Barış Akarsu

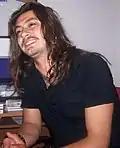
Barış Akarsu in Istanbul, 2005

Barış Akarsu (June 29, 1979 – July 4, 2007) was a Turkish Anatolian rock singer and actor who rose to fame after winning the television series "Akademi Türkiye" (Academy Turkey) in July 2004. He released two studio albums in three years and was also acting in television series "Yalancı Yarim" (My Lying Lover) which aired on Star TV.